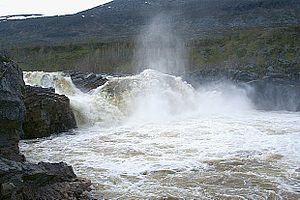
Le Parc national de Stabbursdalen est un parc national de Norvège qui protège la forêt de pins la plus septentrionale du monde. Il est situé dans le comté de Troms og Finnmark et a été créé en 1970. Il comprend la rivière Stabbur et sa vallée, des montagnes, des plateaux et des cascades.